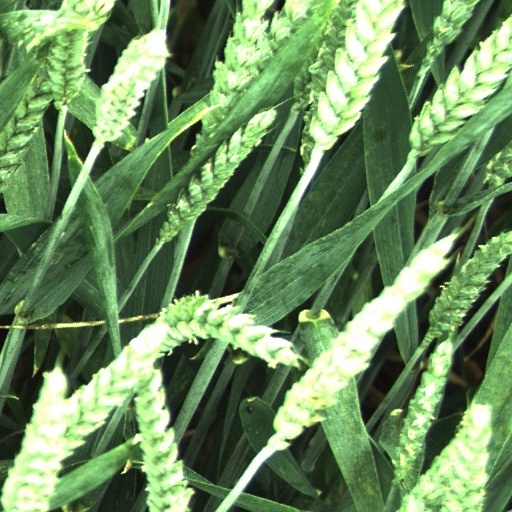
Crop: wheat